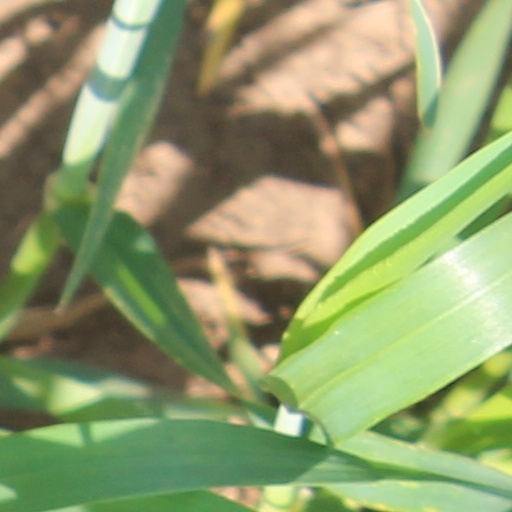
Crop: wheat